The Harper House

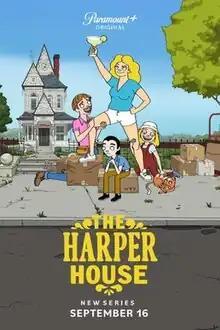
Promotional poster

The Harper House is an American adult animated sitcom created by Brad Neely for Paramount+ and starring Rhea Seehorn, Jason Lee, Ryan Flynn, and Tatiana Maslany. The ten-episode series, premiered on September 16, 2021. A week after the release of the final episode, Neely announced that the series had been canceled after one season and quietly removed from the service in late January 2023.